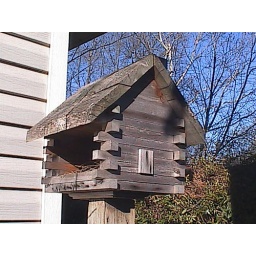
This is supposed to be a bird feeder but last year the birds decided to build a nest in it.